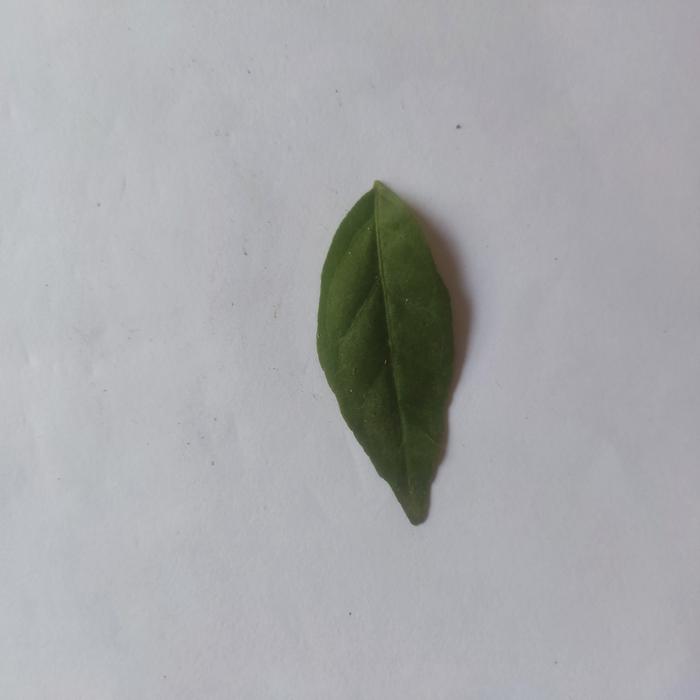
Crop: Aegle Marmelos
Leaf condition: Healthy_Leaf